Ohio Center for Law-Related Education

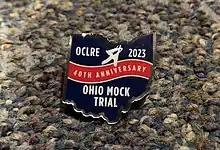
Lapel pin awarded to participants of the OCLRE's 2023 mock trial competition

The OCLRE runs a number of programs, including high school moot court and mock trial, each of which has been broadcast live by the Ohio Channel. The organization has also hosted conferences for teachers and a "citizenship camp" for middle school students. Other programs have included a youth summit and a law and citizenship academy.